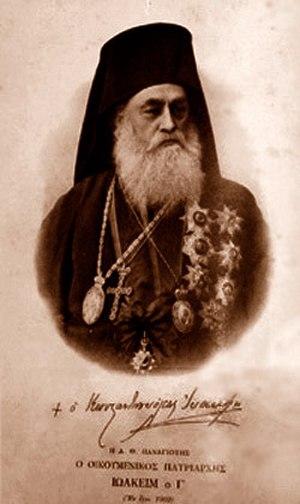
Le patriarche Joachim III de Constantinople. Türkçe: Patriarch Joachim.
Ta Evangelika, ou crise évangélique, est une révolte qui a lieu à Athènes, en Grèce, entre le 5 et le 8 novembre 1901. Cet événement, qui a pour origine la traduction de la Bible en grec moderne, conduit à la démission du métropolite Procope II d’Athènes et du Premier ministre grec Georgios Theotokis ainsi qu'au renvoi des chefs de la gendarmerie royale et de la police de la capitale.
Joachim III de Constantinople, né le 18 janvier 1834 et mort le 13 novembre 1912, fut l'un des plus importants patriarches de Constantinople. Il est connu sous l’appellation de Joachim le Grand, ou Joachim le Magnifique, en raison de sa riche personnalité et des nombreuses actions qu'il a menées dans une période de bouleversements historiques cruciaux pour l'orthodoxie, qui virent la fin des empires et l'apparition des États-nations. Il doit à ses éminentes qualités d'avoir été élu deux fois sur le trône œcuménique, la première fois du 16 octobre 1878 au 11 avril 1884, puis de nouveau, du 7 juin 1901 au 26 novembre 1912.